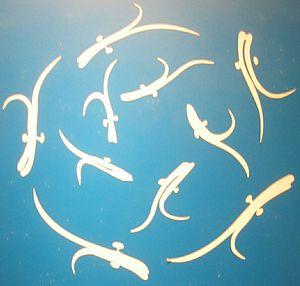
La colline de la Sabika de l'Alhambra à Grenade abrite un système d'eau de l'Alhambra.